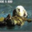
Label: otter